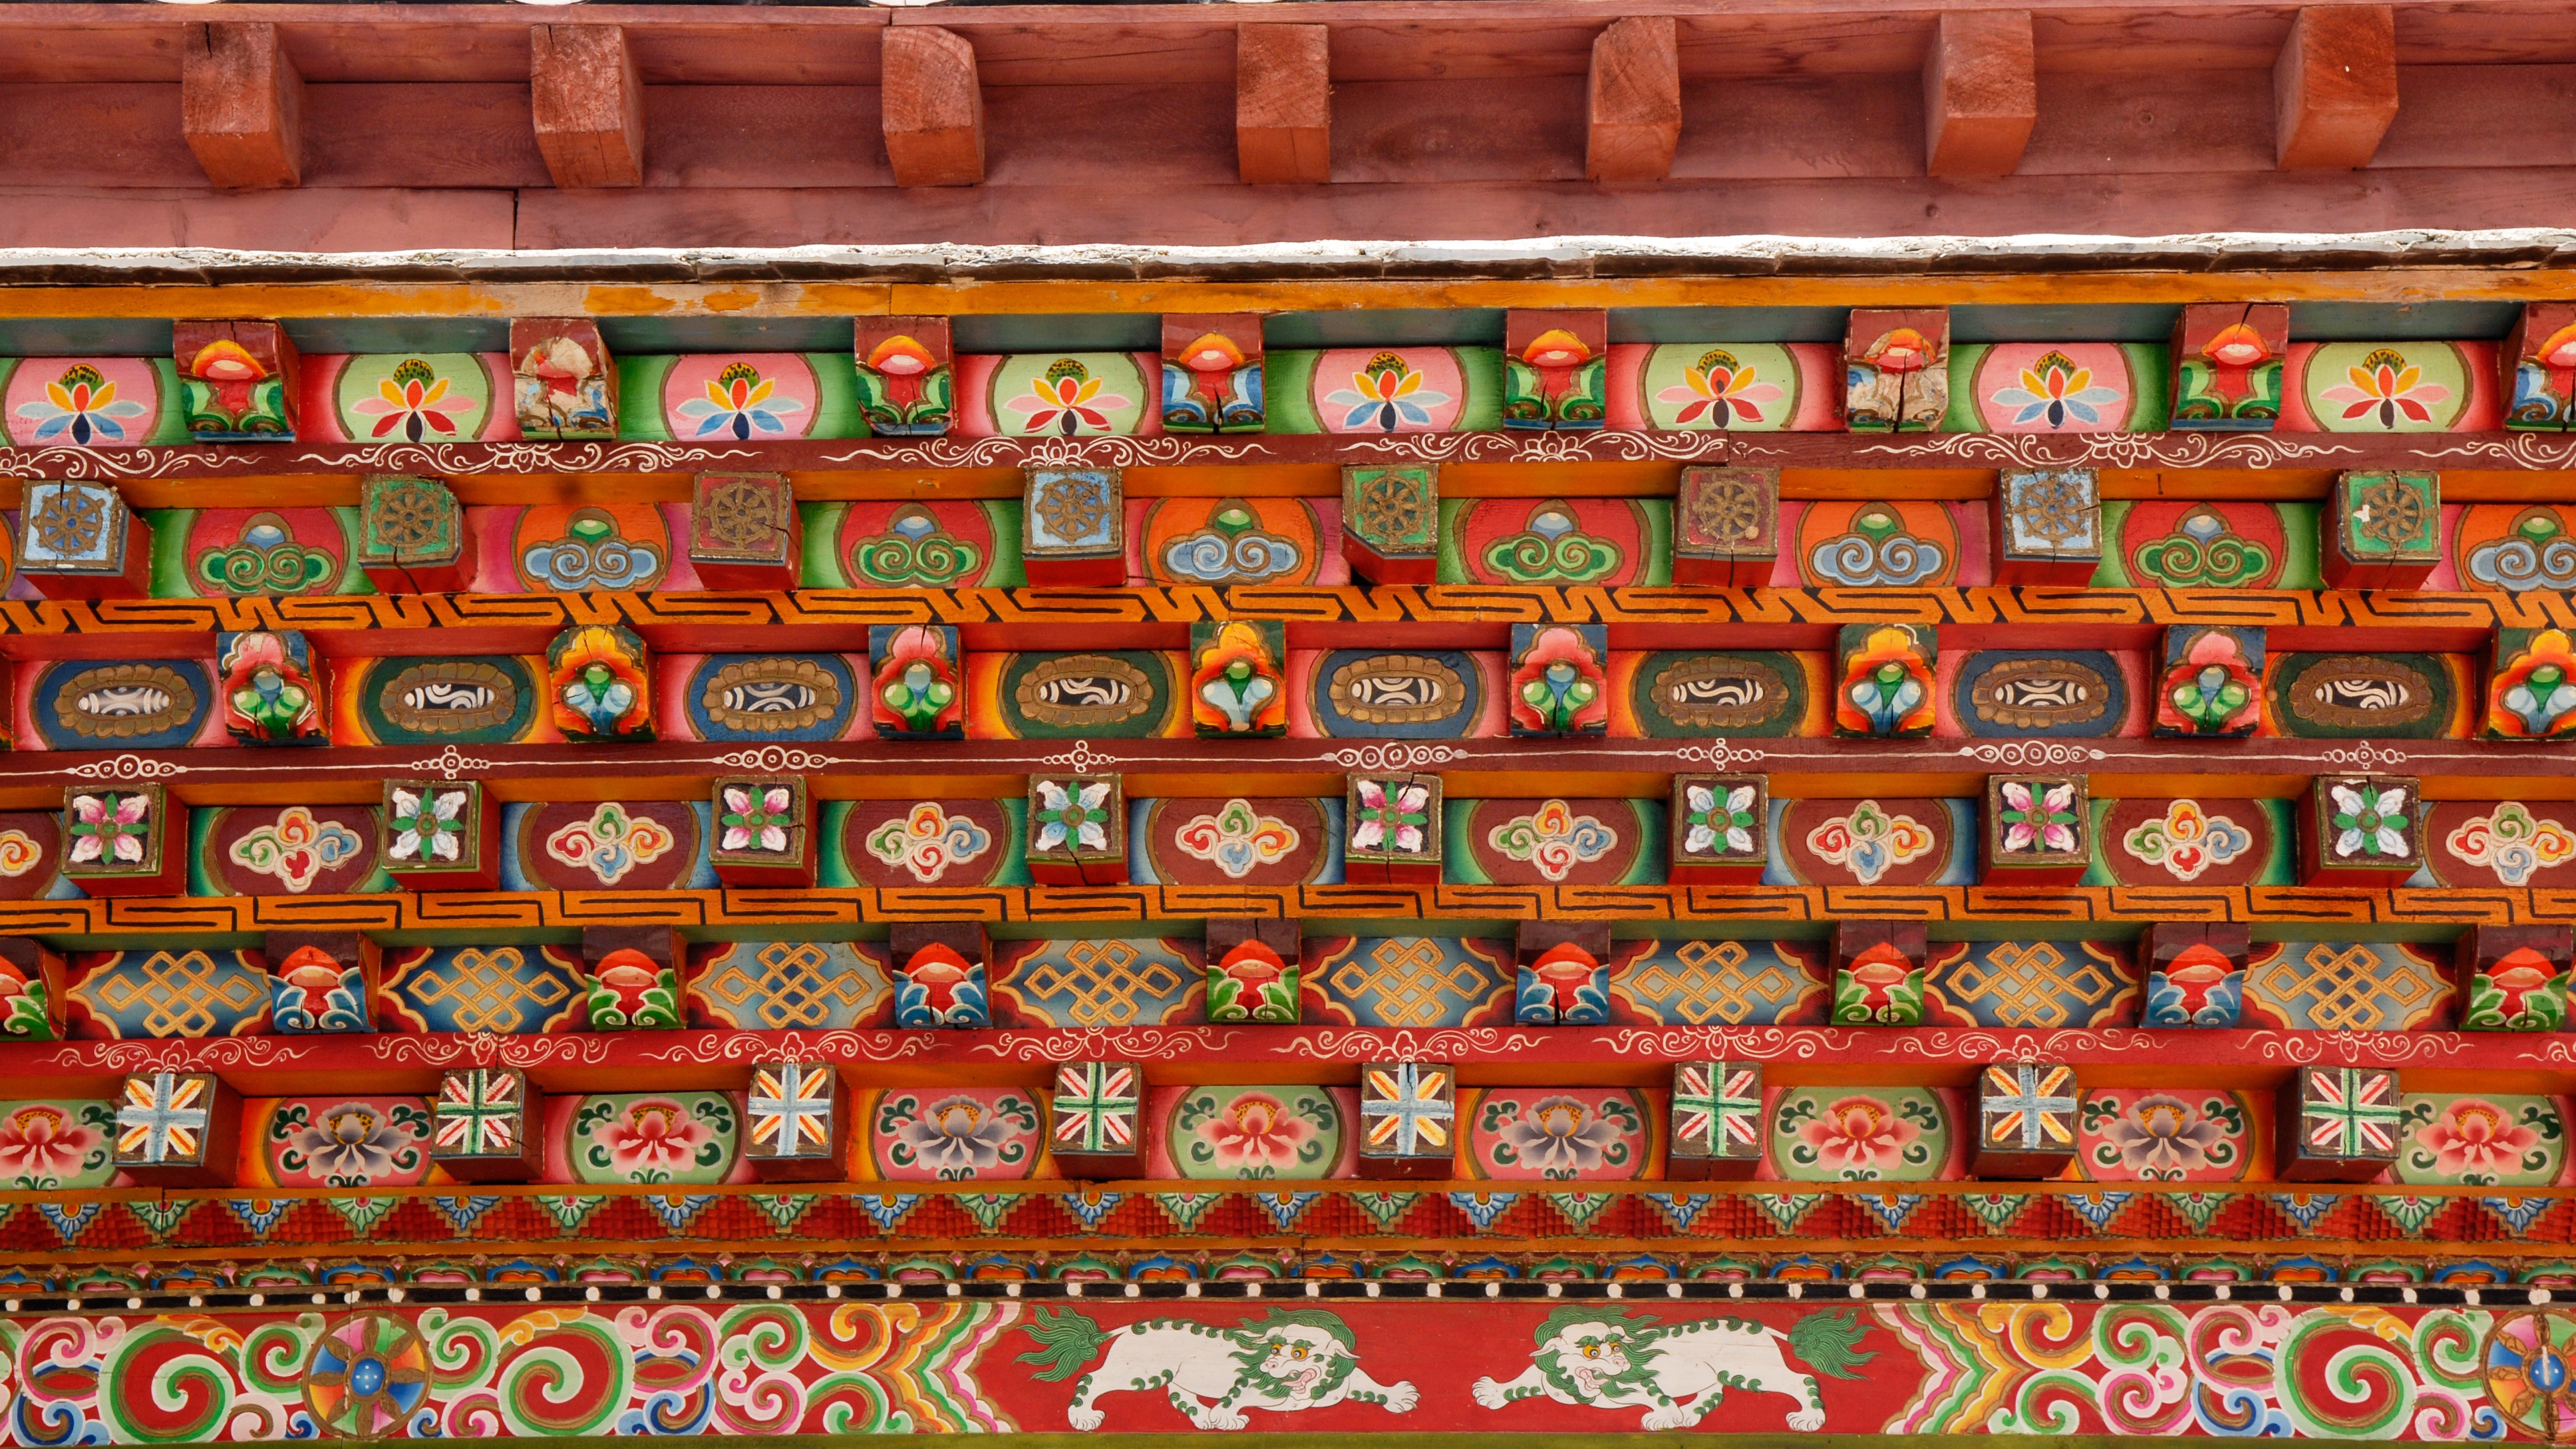
architecture, buddhism, art, flooring, verziehrung